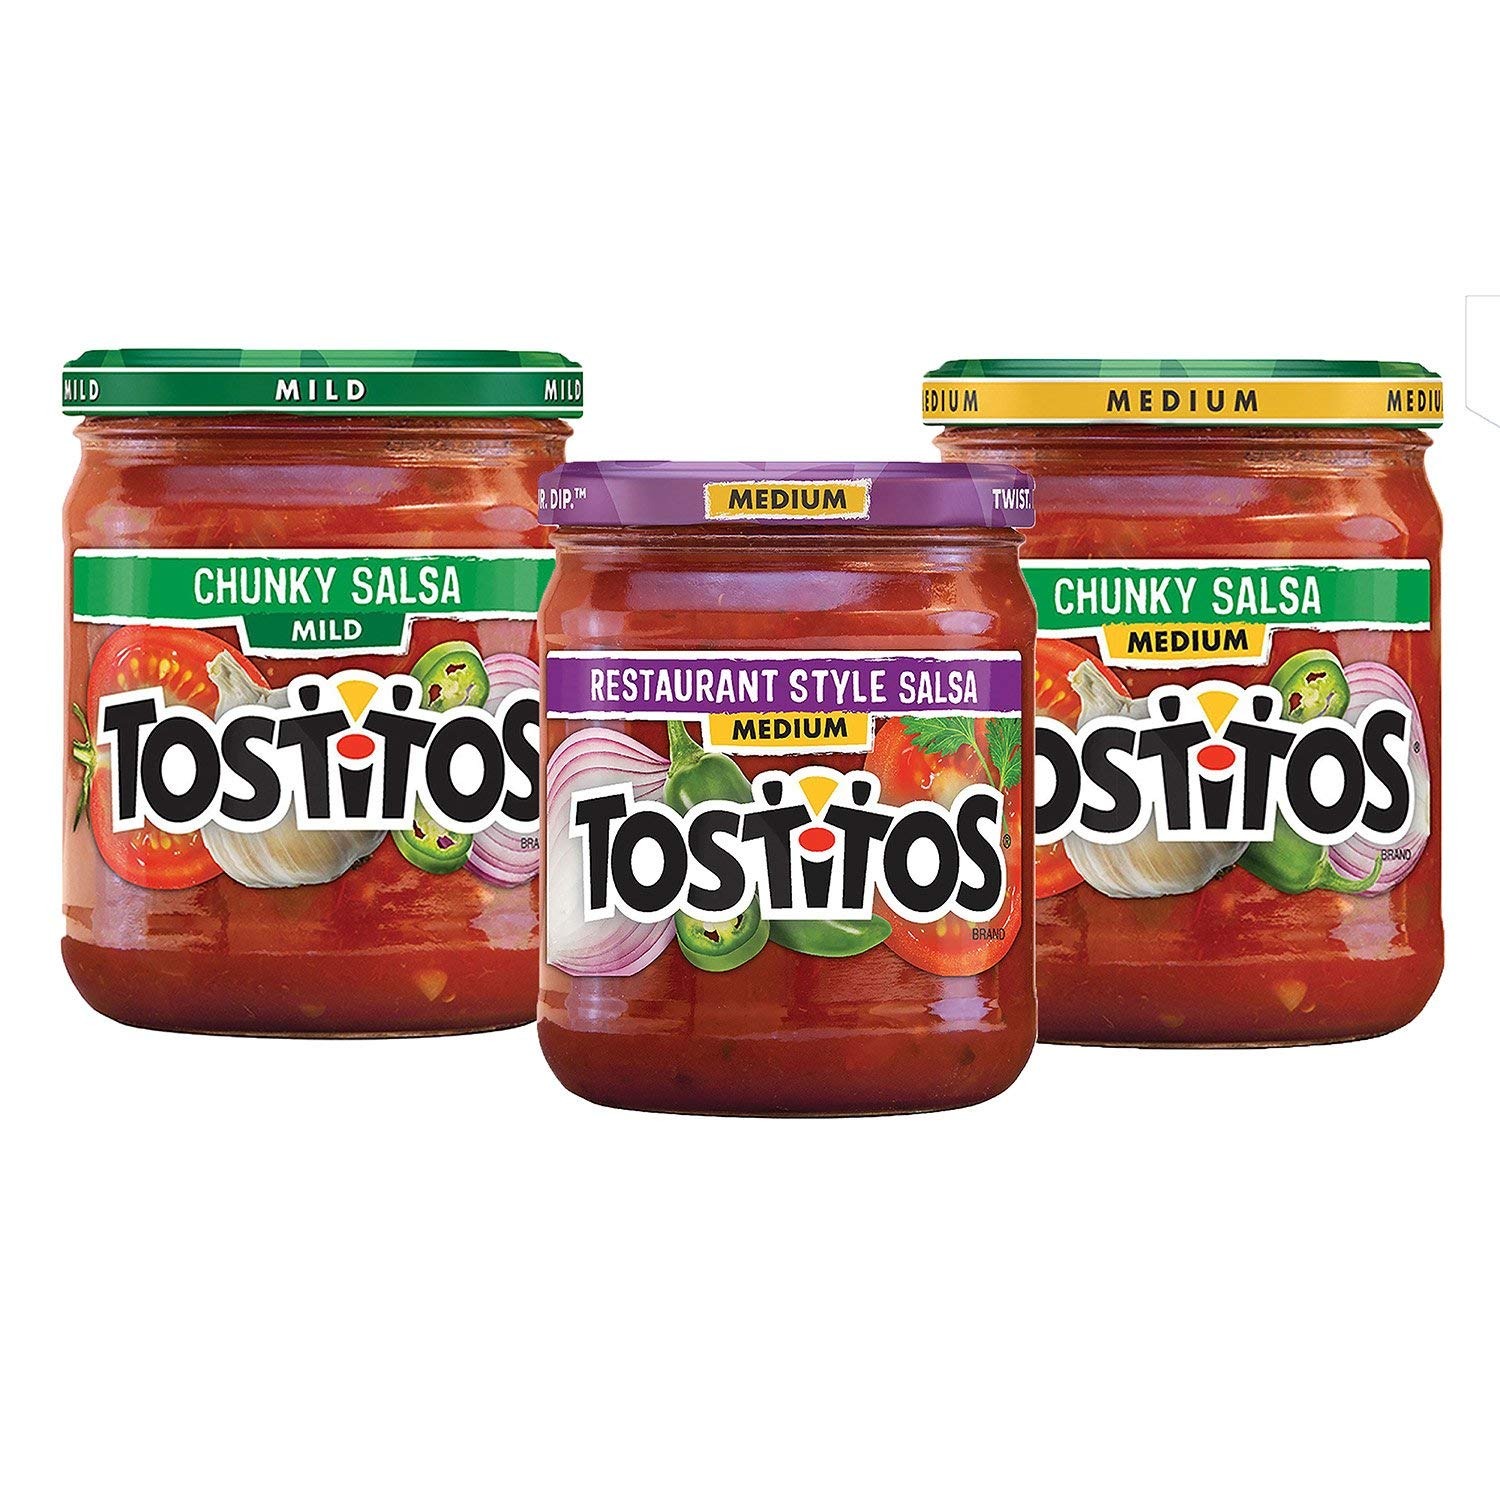
Item Name: Tostitos Salsa Variety Pack (15.5 Ounce, 3 Pack)
Value: 1.0
Unit: Count

Price: 16.59